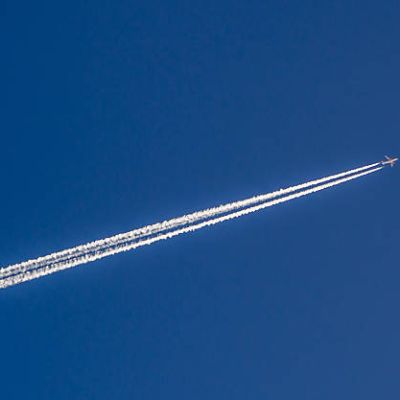
Cloud type: Contrail (Ct)